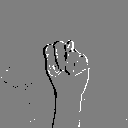
ASL letter: n